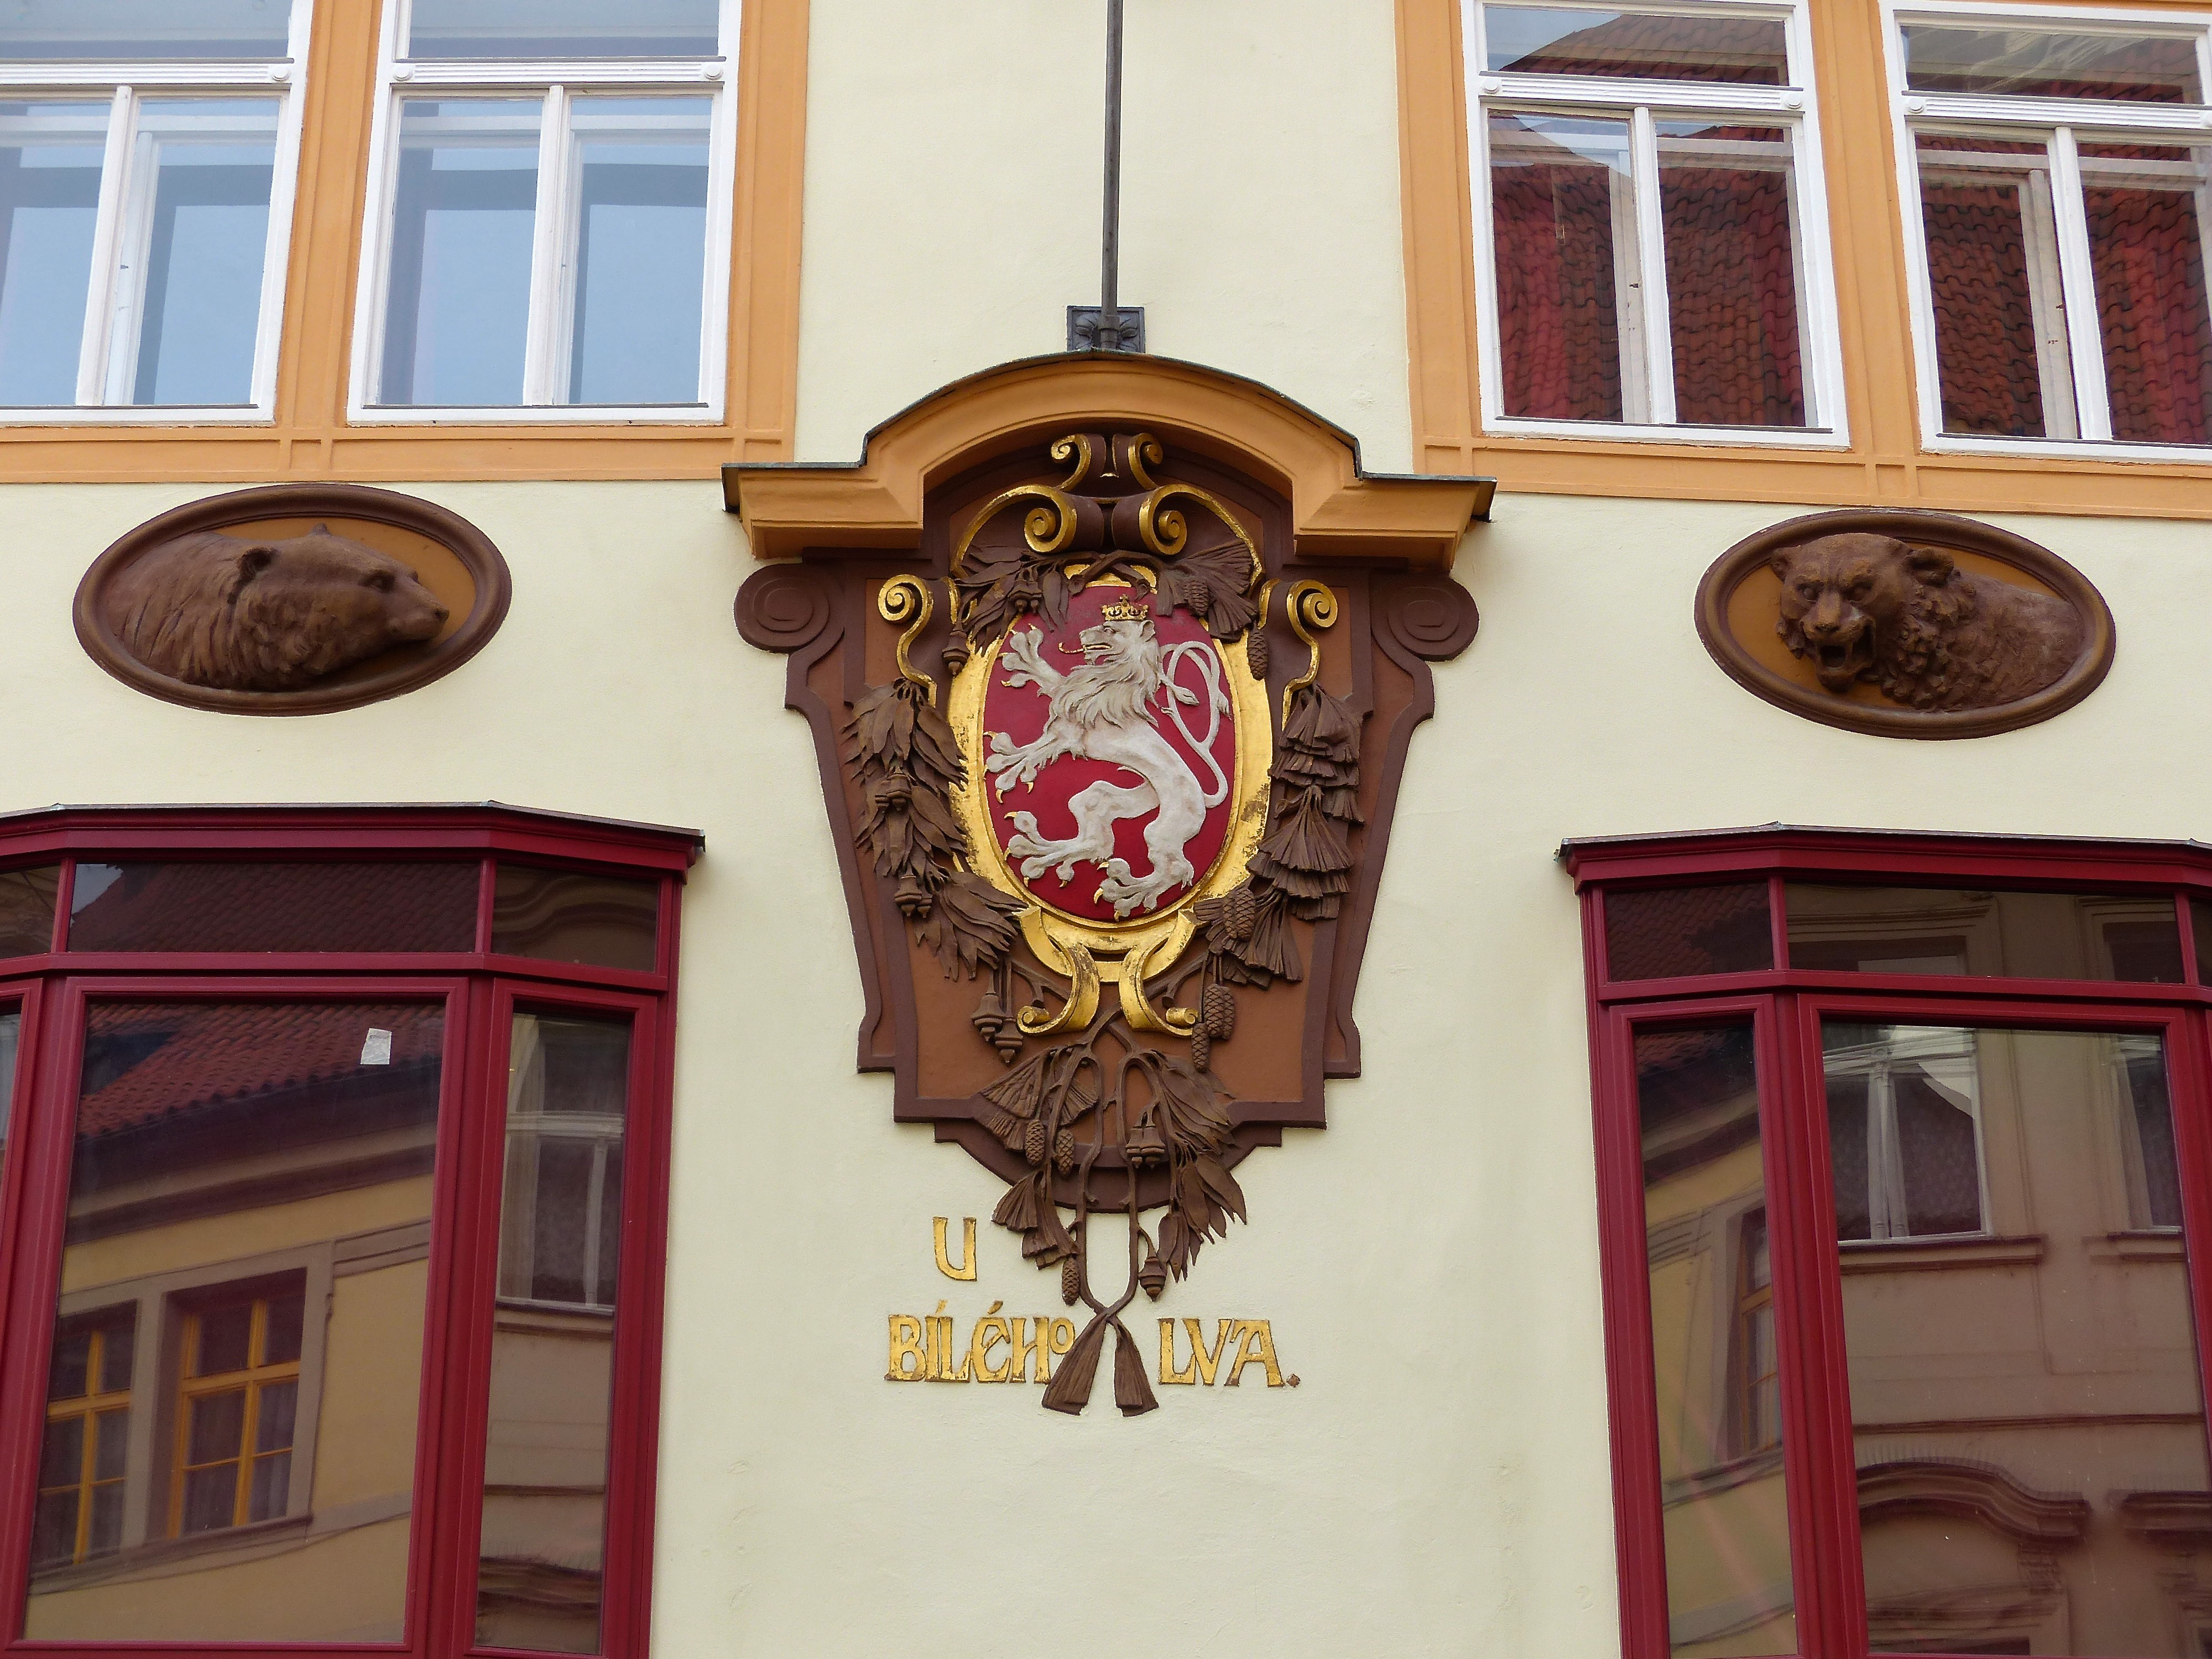
white, travel, europe, prague, furniture, lion, place of worship, shrine, czech, coatofarms, erb